Angus Young

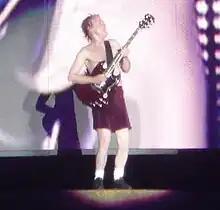
Young during a performance of "Let There Be Rock"

Young has used Gibson SGs in various forms throughout his career. His original, and the basis for his current signature model, was a 1969–1971 SG Standard. One of his original SGs was given a lightning-bolt fingerboard during a repair by luthier John Diggins, and remained his most prominent studio guitar. His primary stage guitar is a 1967 ebony SG Standard. Diggins made at least one more SG for Young under his own "Jaydee" brand name.